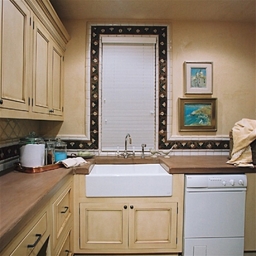
Room type: kitchen